Princess Clémentine of Belgium

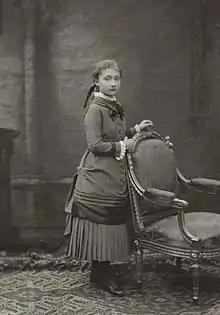
Princess Clémentine of Belgium, ca. 1880.

Third daughter of King Leopold II of Belgium and Queen Marie Henriette, Clémentine Albertine Marie Léopoldine of Saxe-Coburg and Gotha was born at the Palace of Laeken on 30 July 1872, at 6 p.m., three years after the accidental death of her older brother Prince Leopold, Duke of Brabant, the King's sole direct heir. The latter nourished the hope of having a second son and had therefore resumed an intimate life with the Queen; but, after a miscarriage in March 1871, another girl is born: Clémentine, the royal couple's last child. She was baptized on 3 September 1872 at the Palace of Laeken during a short ceremony, followed by a gala lunch attended by around 80 guests. Her first name pays homage to her godmother and great-aunt, Princess Clémentine of Orléans, while her middle name refers to that of her godfather, Archduke Albrecht, Duke of Teschen, a cousin of Emperor Franz Joseph I of Austria.